Darren Collison

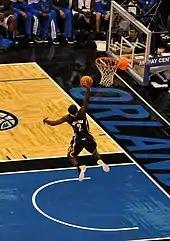
Collison with the Pacers in May 2012

On August 11, 2010, the Hornets traded Collison and James Posey to the Indiana Pacers in a four-team, five-player deal that also sent Troy Murphy to the New Jersey Nets, Trevor Ariza to the New Orleans Hornets and Courtney Lee to the Houston Rockets.